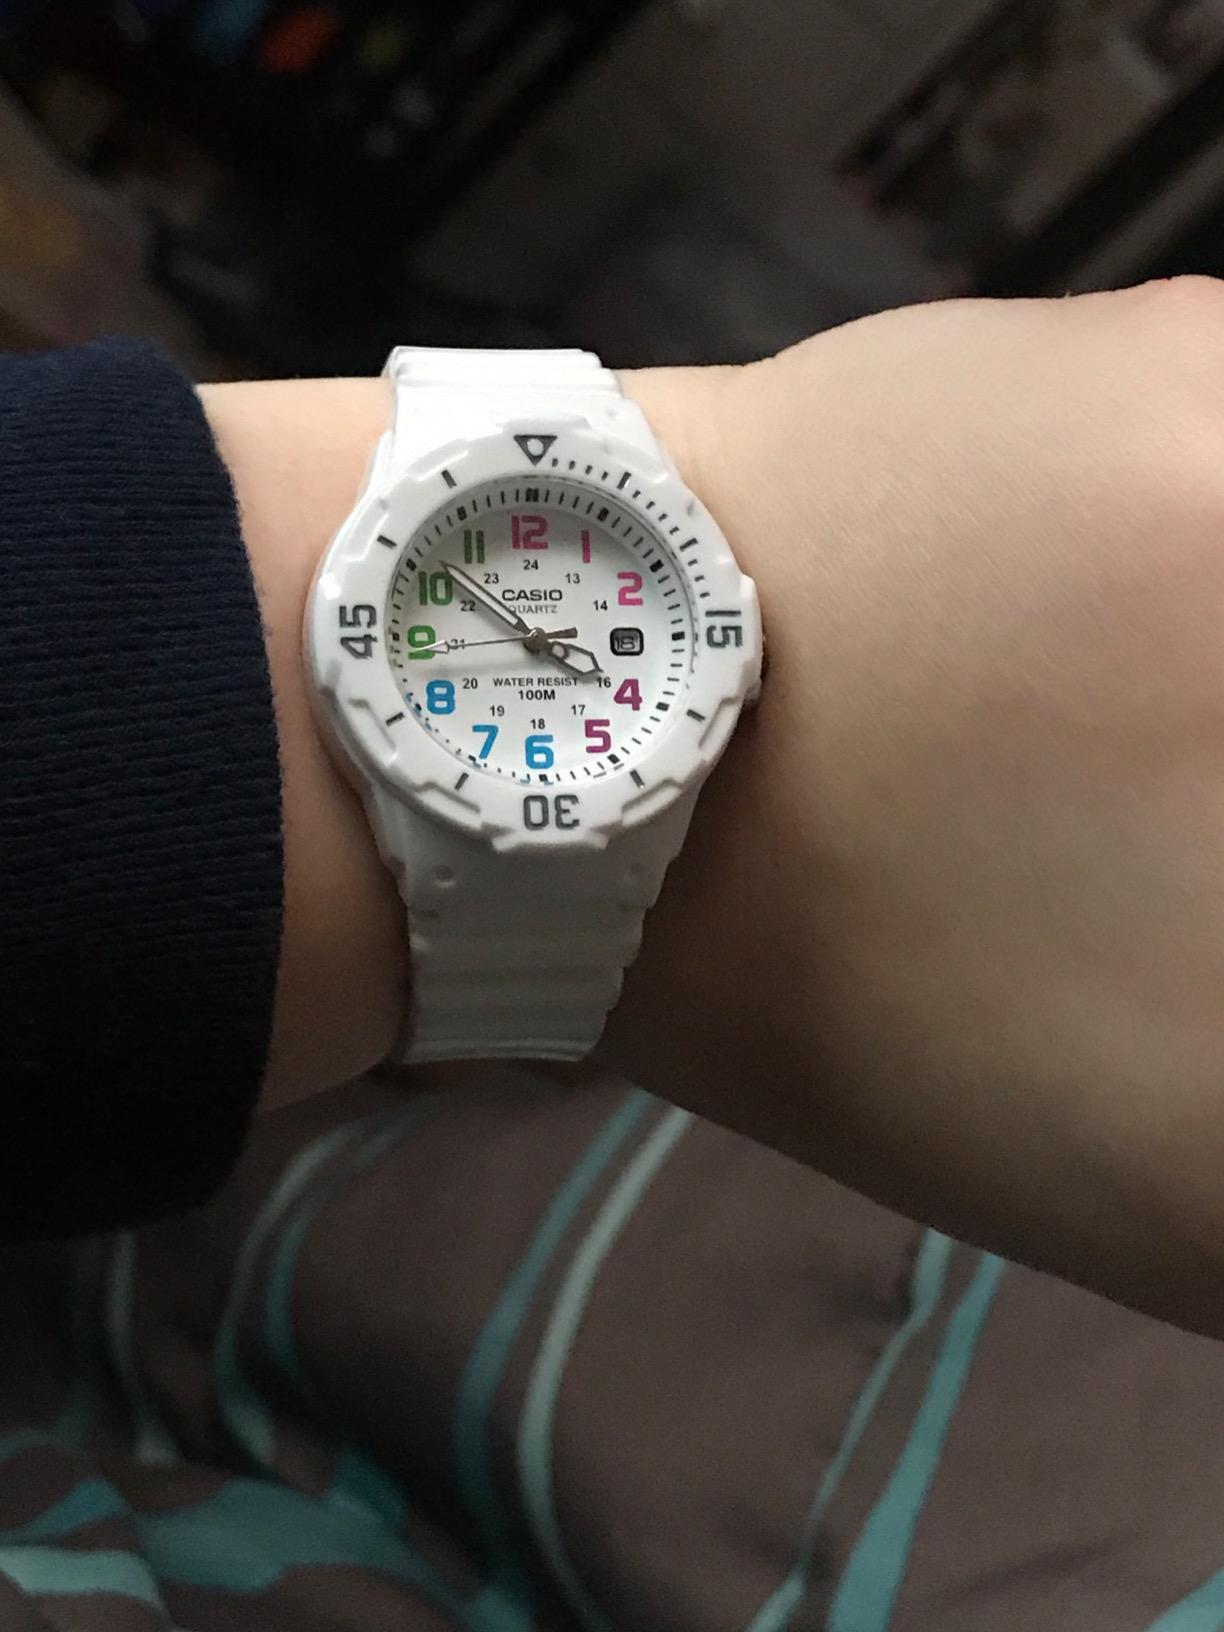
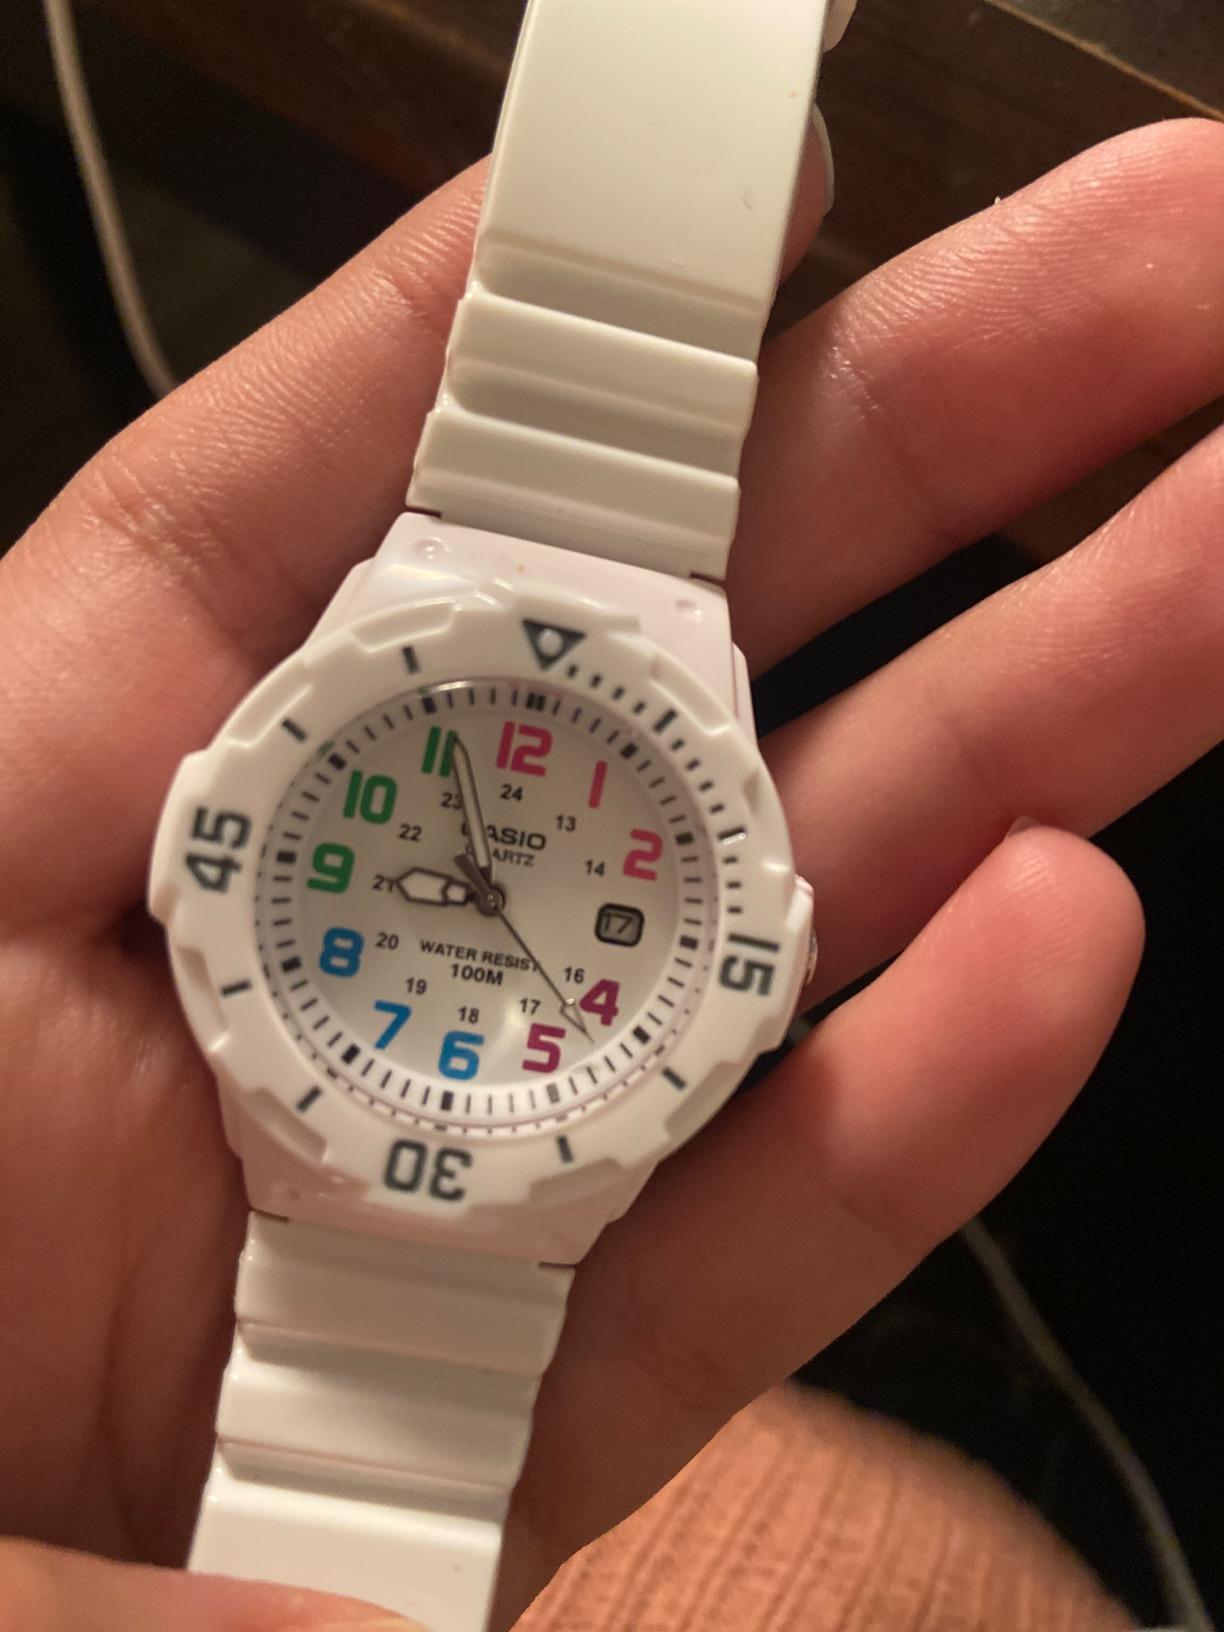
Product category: accessories_watch
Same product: yes